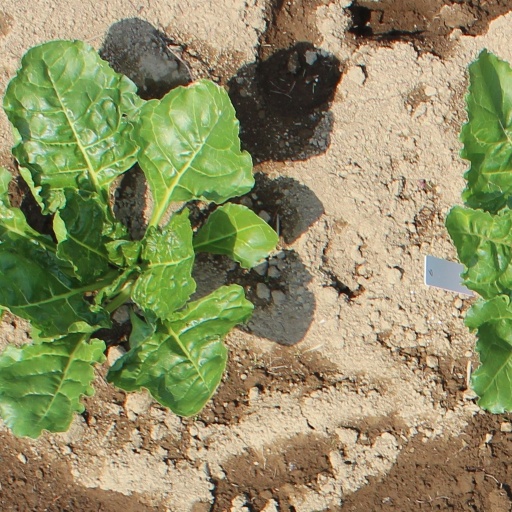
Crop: sugar beet